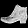
Label: Ankle boot